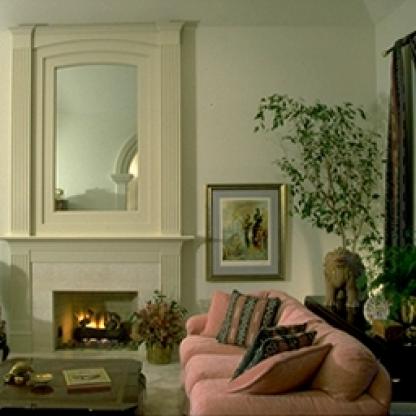
Scene: Indoor